Capital Area Transportation Authority

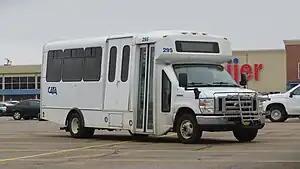
CATA minibus

CATA operates several paratransit services using small buses and mini vans. One service, "Spec-Tran", is offered to persons with disabilities who are unable to use fixed route service. The ""Night Owl"", offers rides across the MSU campus every night from 2 am to 7 am (9 am on weekends) in order to give students a safer way to traverse campus at these hours.